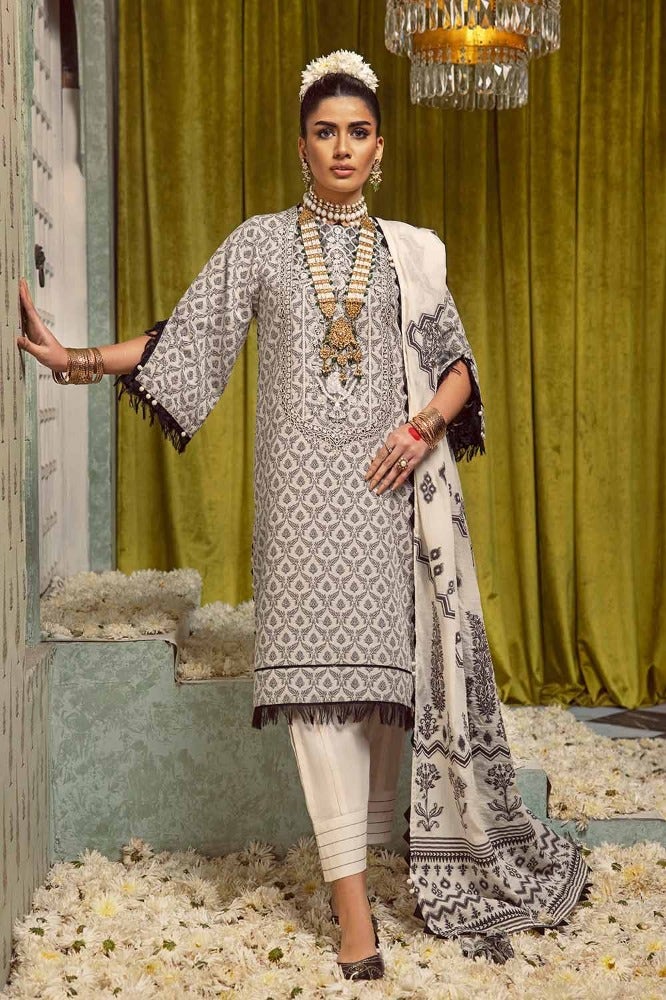
grey white embroidered salwar suit